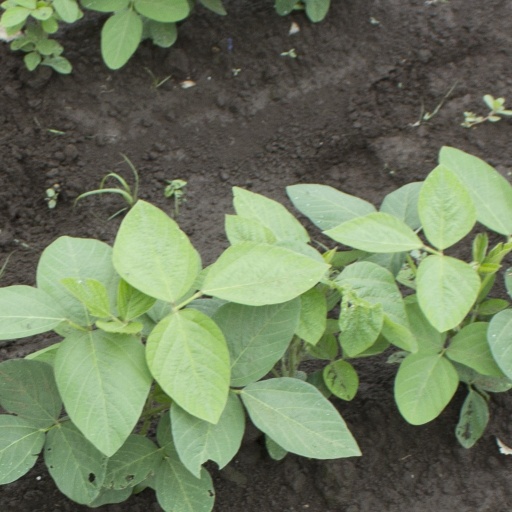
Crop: soybean